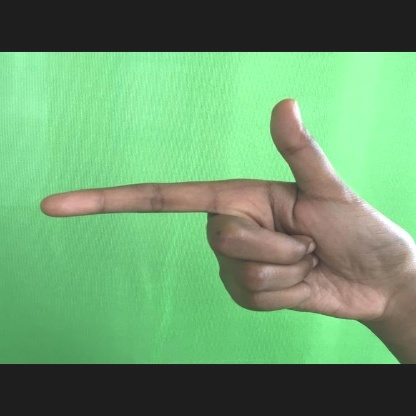
Mudra: Chandrakala